Amyr Klink

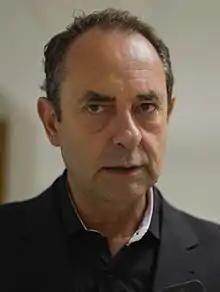

Amyr Klink (born 25 September 1955) is a Brazilian explorer, sailor and writer. One of his projects, "Antarctica 360", was circumnavigating the Antarctic continent on his own, in 88 days between 1998 and 1999.